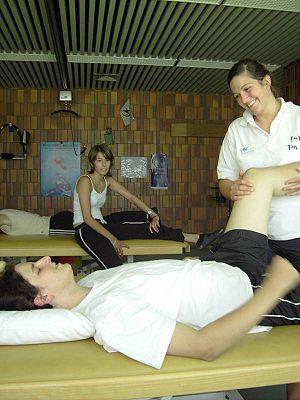
Le thérapeute en réadaptation physique est un professionnel de la santé qui œuvre dans le domaine de la physiothérapie. Il travaille conjointement avec le physiothérapeute ainsi que plusieurs autres professionnels de la santé, tels que les neurologues, les physiatres, les orthopédistes, les rhumatologues, les ergothérapeutes et les inhalothérapeutes.
La récupération rapide des patients après chirurgie, également appelée réhabilitation précoce, « Fast-Track-Chirurgie » ou en anglais : enhanced recovery after surgery, vise la reprise d'une autonomie active et complète du patient, le plus rapidement possible après sa chirurgie. C’est une médecine fondée sur les faits, validée par des publications scientifiques dont une méta-analyse d'essais randomisés contrôlés qui a prouvé qu'elle réduit de 30 % la durée de séjour et de 50 % les complications péri-opératoires pour la chirurgie colo-rectale. Chaque étape, chaque soin y est optimisé et organisé autour de l’opéré. Elle a été initialement développée par le Pʳ Henrik Kehlet et ses collaborateurs au Danemark en 1995 pour la chirurgie colique.